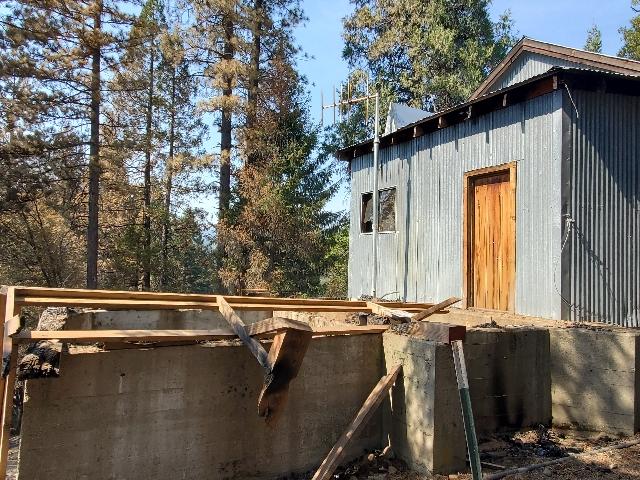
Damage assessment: affected